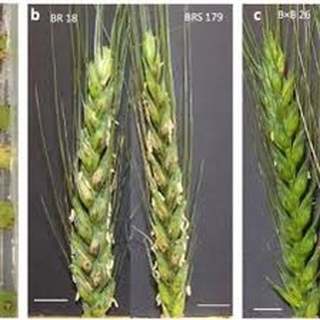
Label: wheat_blast